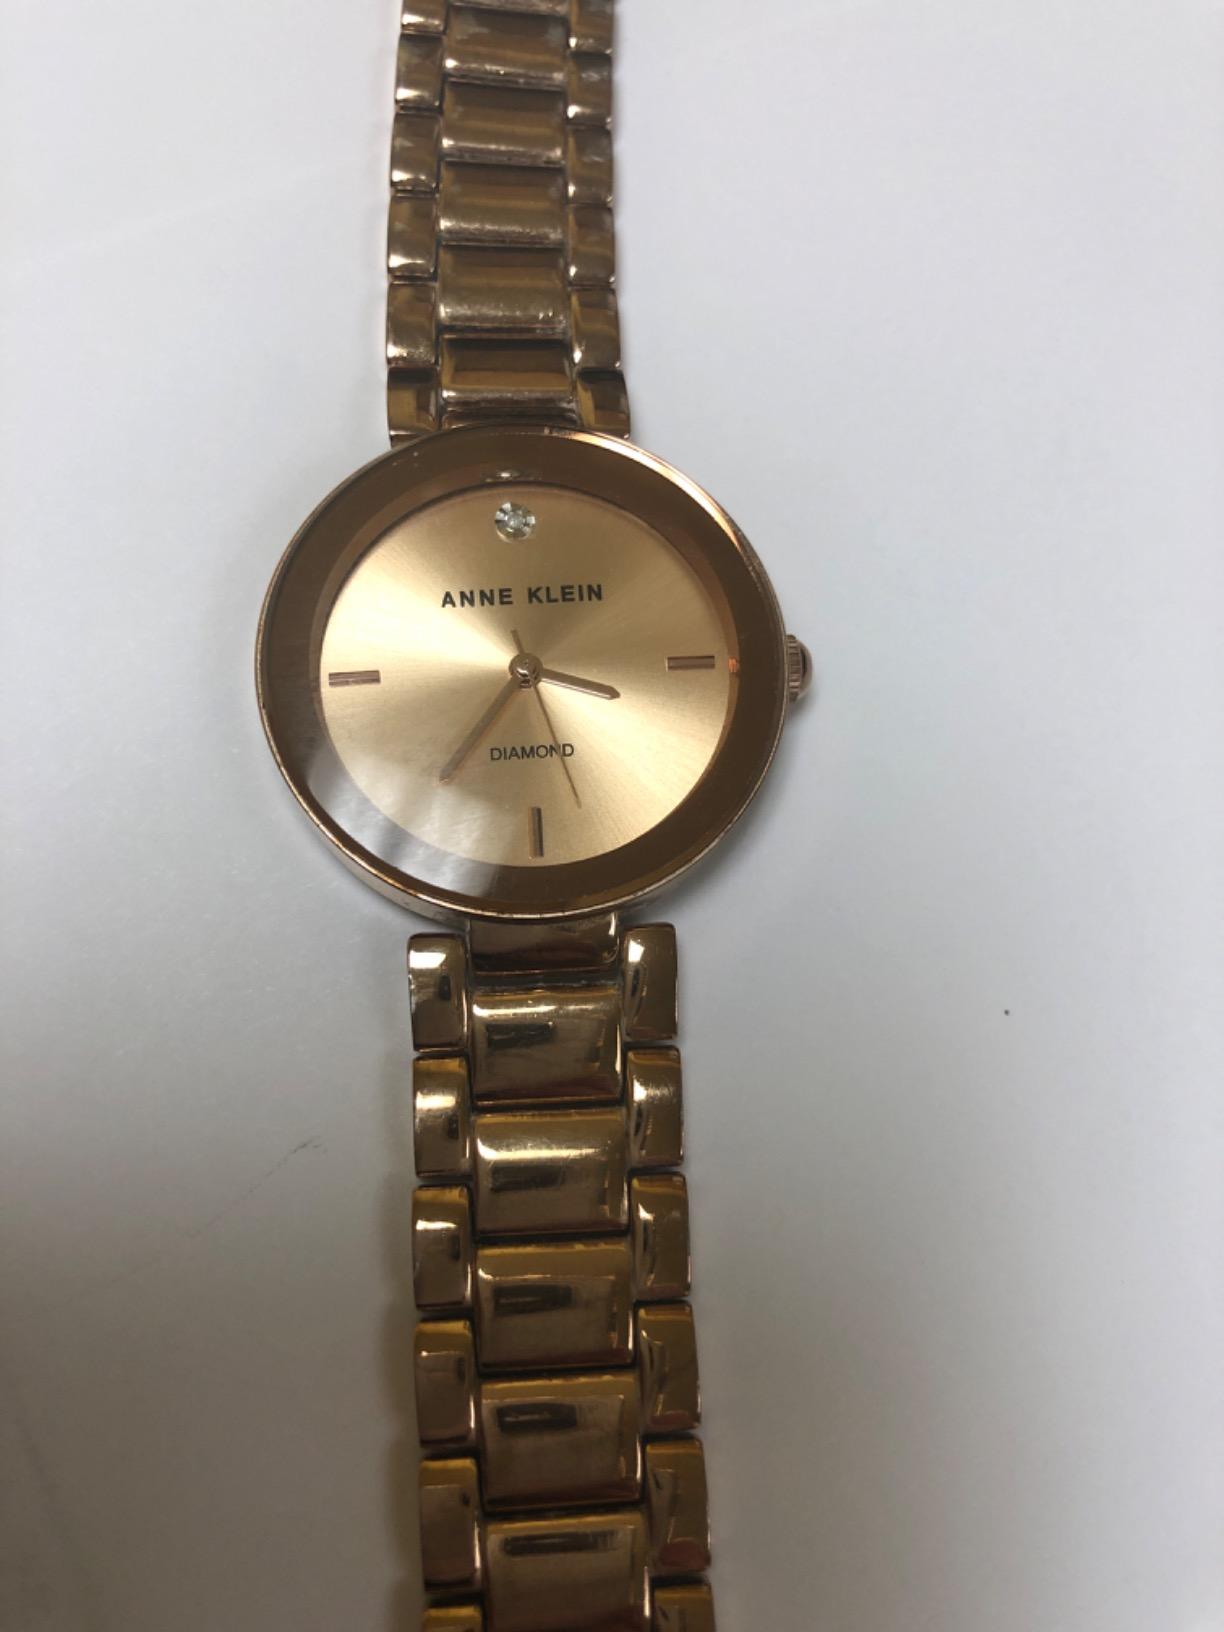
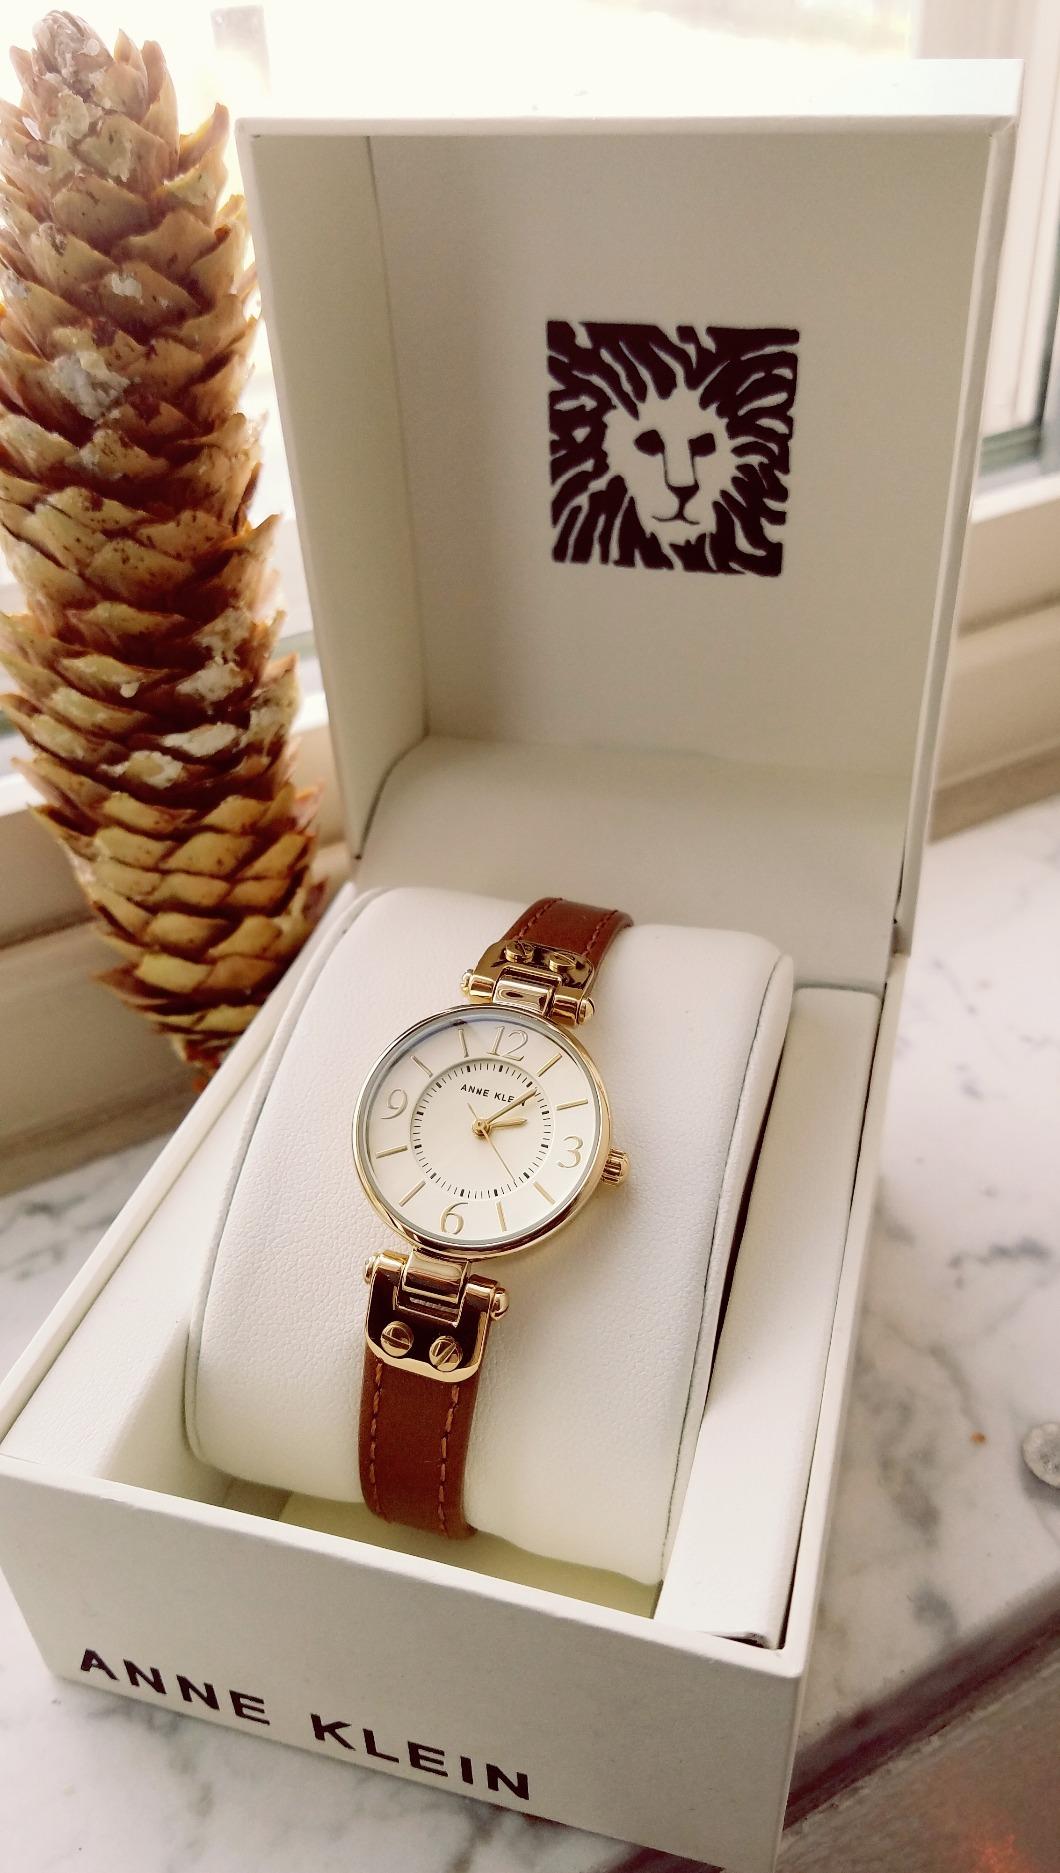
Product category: accessories_watch
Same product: no